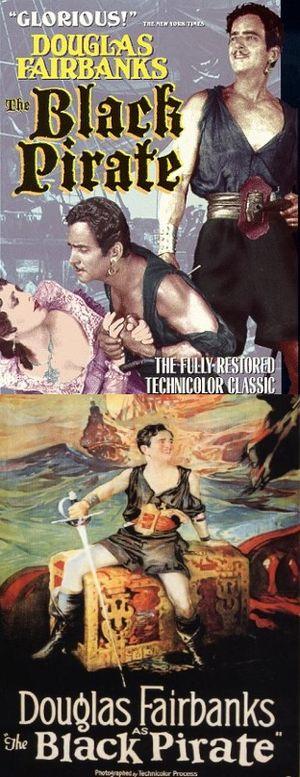
Affiches du pirate noir avec Douglas Fairbanks
Douglas Fairbanks, Sr, né le 23 mai 1883 à Denver et mort le 12 décembre 1939 à Santa Monica, est un acteur, réalisateur et scénariste de cinéma américain, devenu célèbre pour ses rôles dans des films de cape et d'épée muets comme Le Signe de Zorro, Les Trois Mousquetaires, Robin des Bois ou Le Voleur de Bagdad.